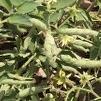
Crop: Tomato
Condition: healthy-leaf